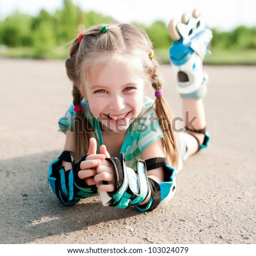
little girl in roller skates at a park